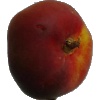
Label: Nectarine Flat 1